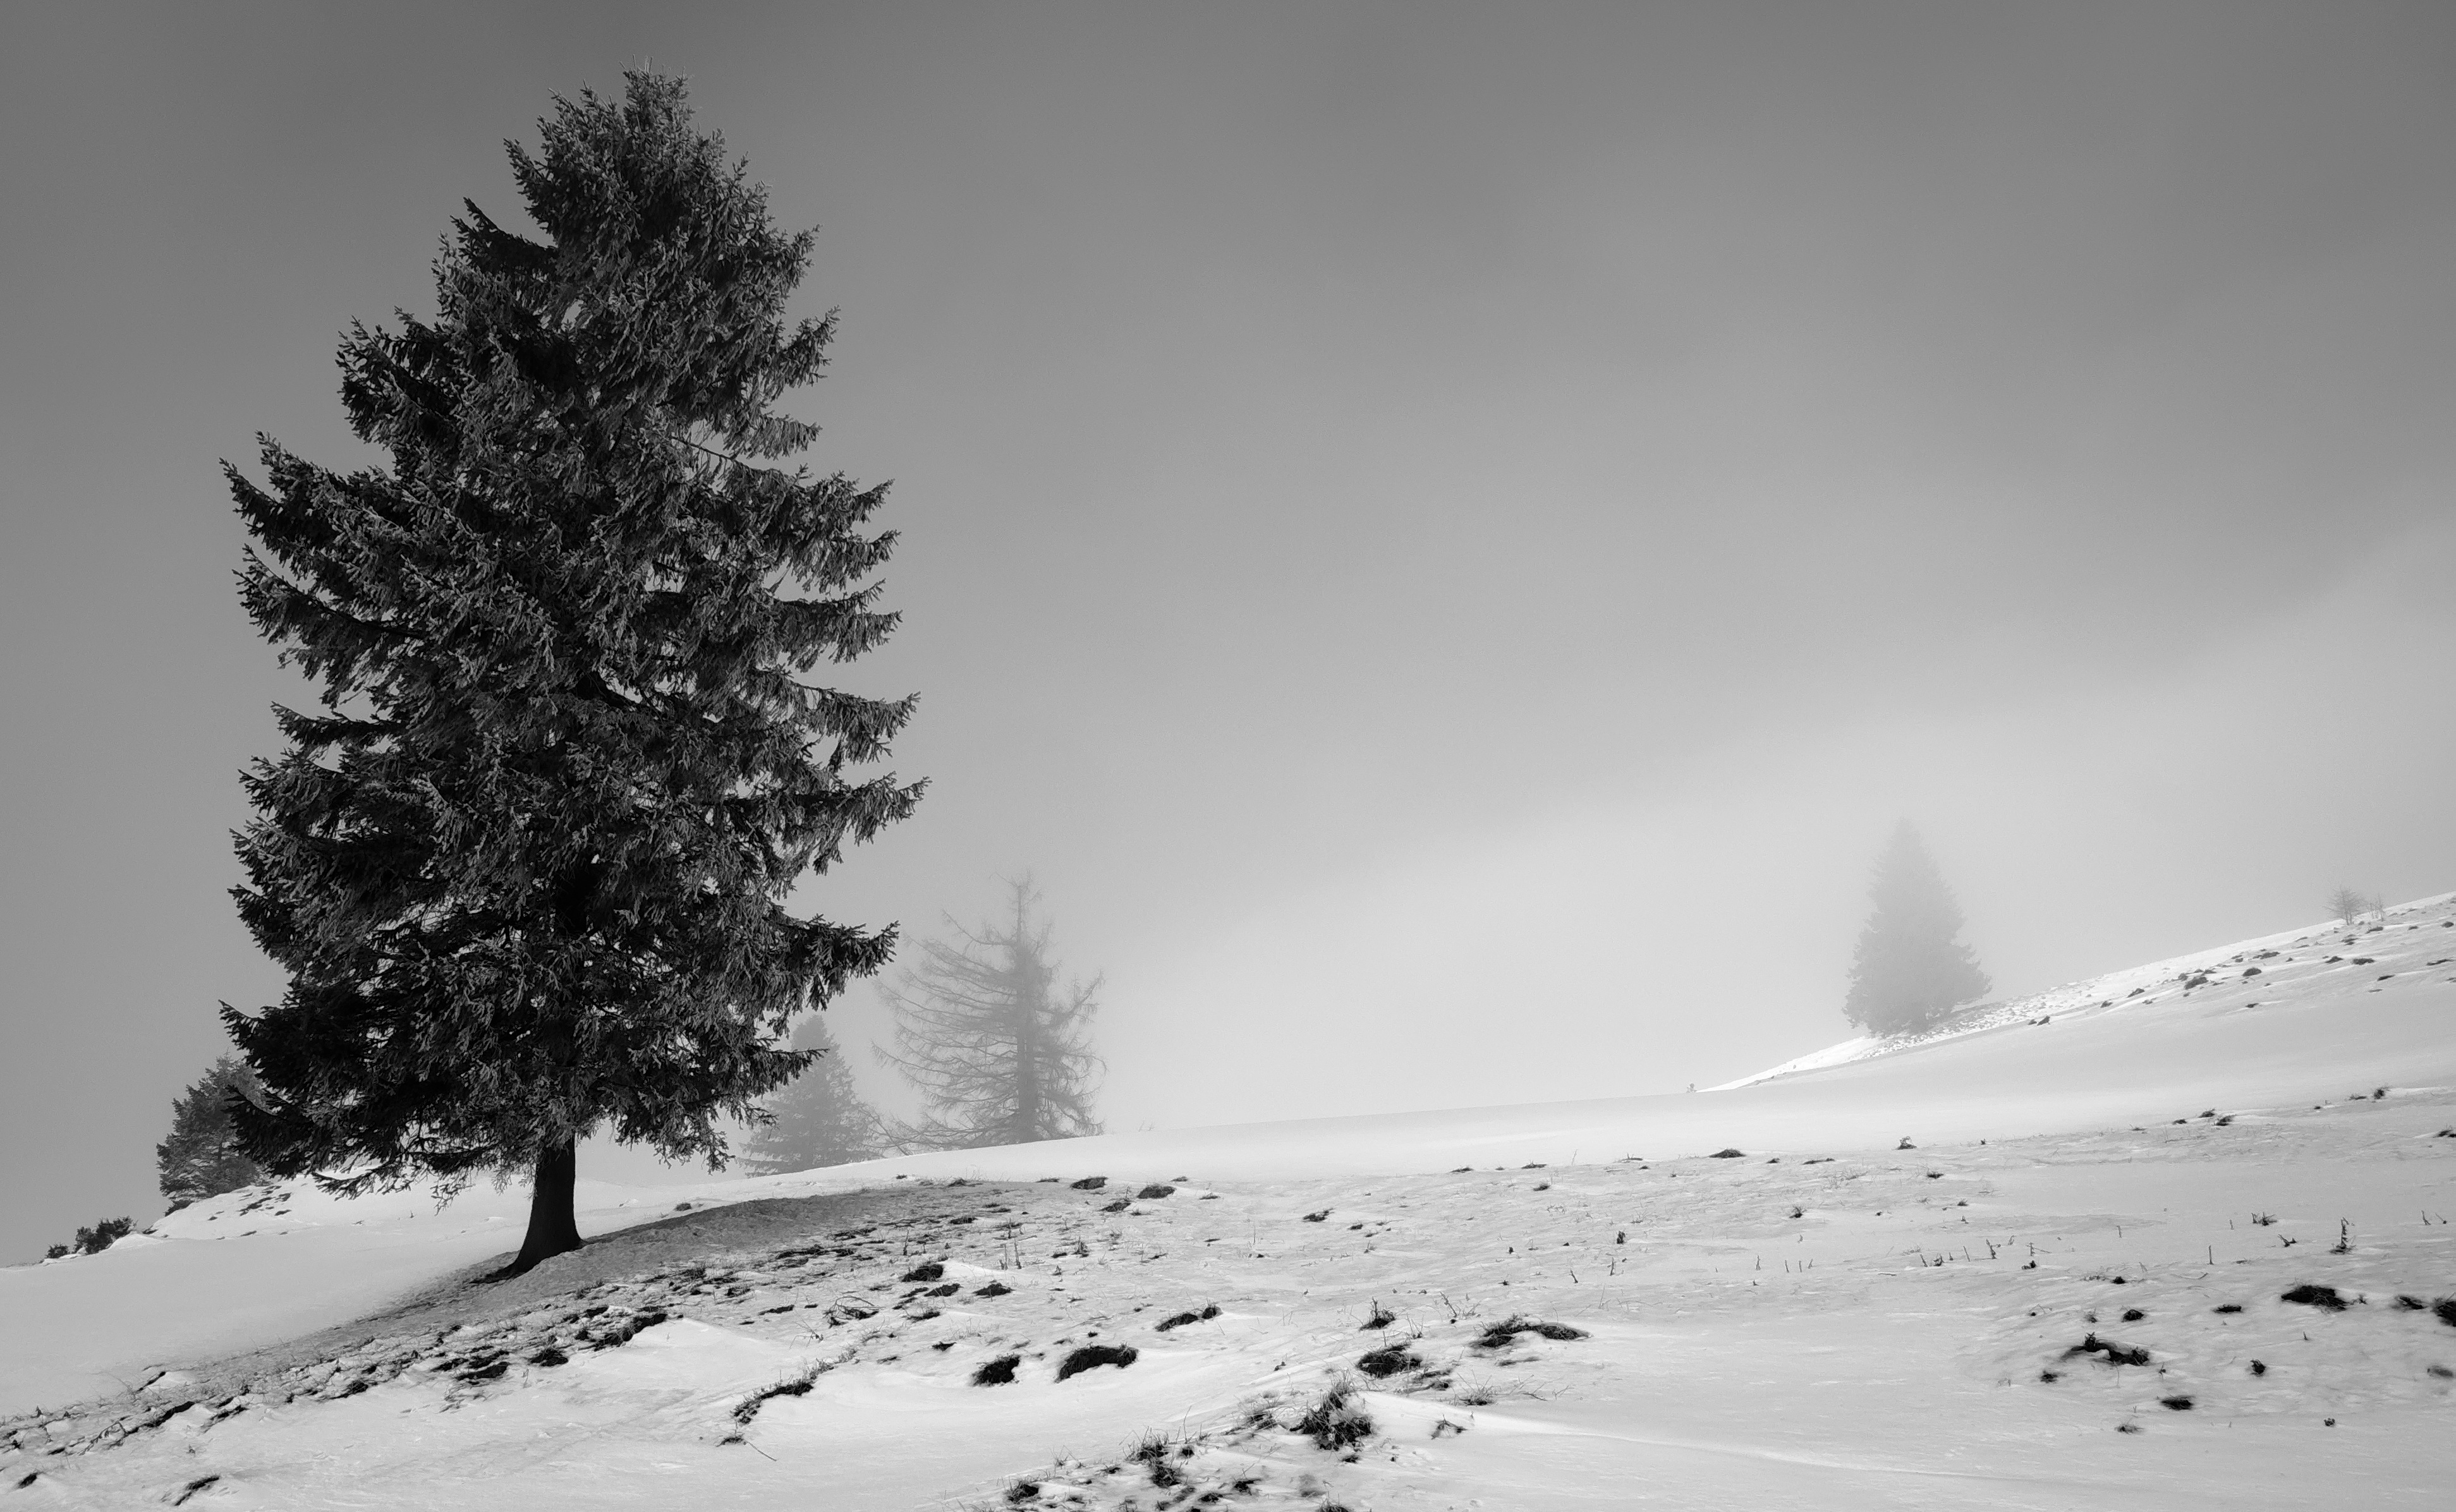
landscape, tree, nature, mountain, snow, winter, black and white, white, weather, monochrome, season, blizzard, freezing, monochrome photography, atmospheric phenomenon, woody plant, winter storm